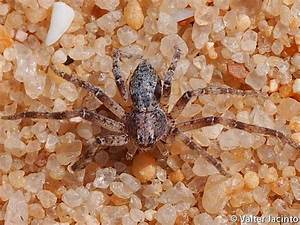
Label: ragno